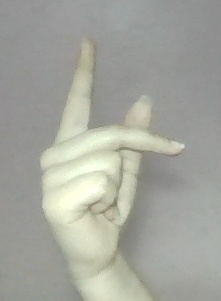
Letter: dha